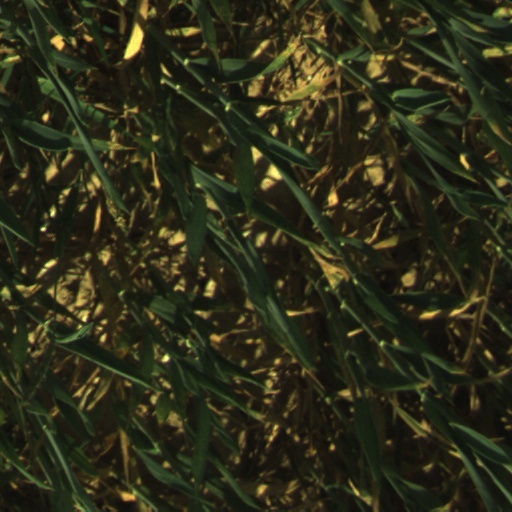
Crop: wheat